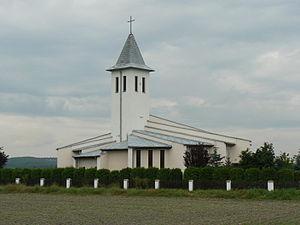
Podmokle Wielkie est un village polonais de la gmina de Babimost dans la powiat de Zielona Góra de la voïvodie de Lubusz dans l'ouest de la Pologne.